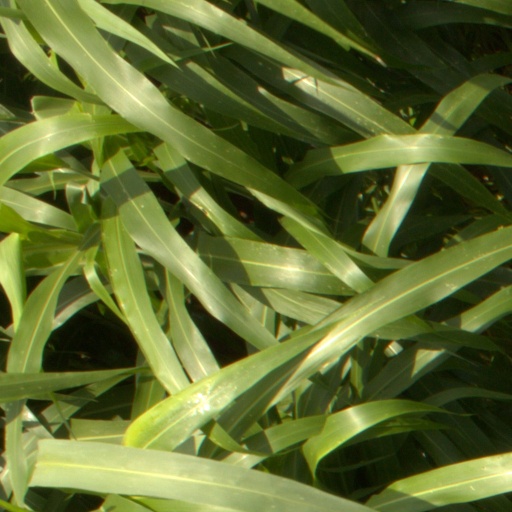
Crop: sorghum